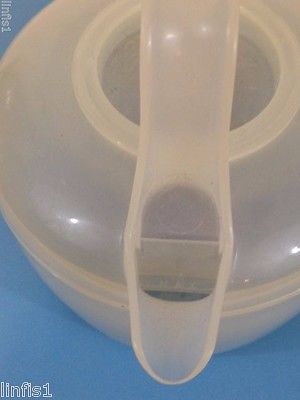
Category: kettle